Enchenopa binotata complex

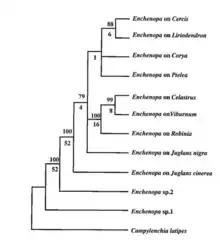
Proposed phylogenetic tree for Enchenopa

The complex has multiple species under the same name followed by the genus of its host plant (i.e. "Enchenopa binotata" 'Ptelea' for species that live in "Ptelea trifoliata"). The nutritional value of the host plant's sap could delay or boost adult maturation and egg hatching. Sap with more essential nutrients or more sap flow for the species can promote faster maturation and/or egg hatching. Species on different host plants have developed allochronic phenologies. This means that species on different host plants have evolved different timing in their life history.